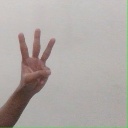
अक्षर: व